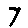
Label: 7